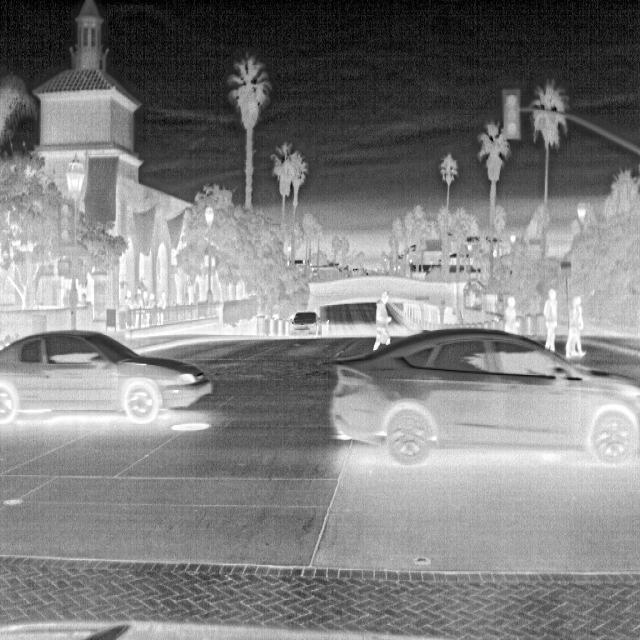
Detected objects:
label: person
label: person
label: person
label: person
label: person
label: person
label: person
label: person
label: person
label: person